Espoo

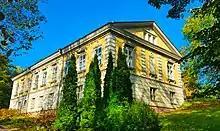
The Royal Manor in Espoo, founded by King Gustav I of Sweden in 1556. The current mansion was completed in 1797 and expanded in 1914.

In 1556, King Gustav Vasa decided to stabilize and develop the region by founding a royal mansion in Espoo. The government bought the villages of Espåby and Mankby (Finnish: "Mankki") and transferred the population elsewhere, and built the royal mansion in Espåby. (Mankby was eventually abandoned and was never repopulated.) The royal mansion housed the king's local plenipotentiary (vogt), and collected royal tax in kind paid by labour on the mansion's farm. The administrative centre Espoon keskus has grown around the church and the Espoo railway station, but the municipality has retained a network-like structure to the modern day.